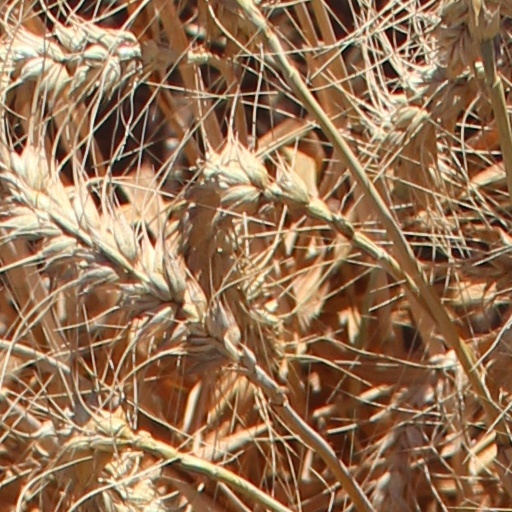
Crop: wheat